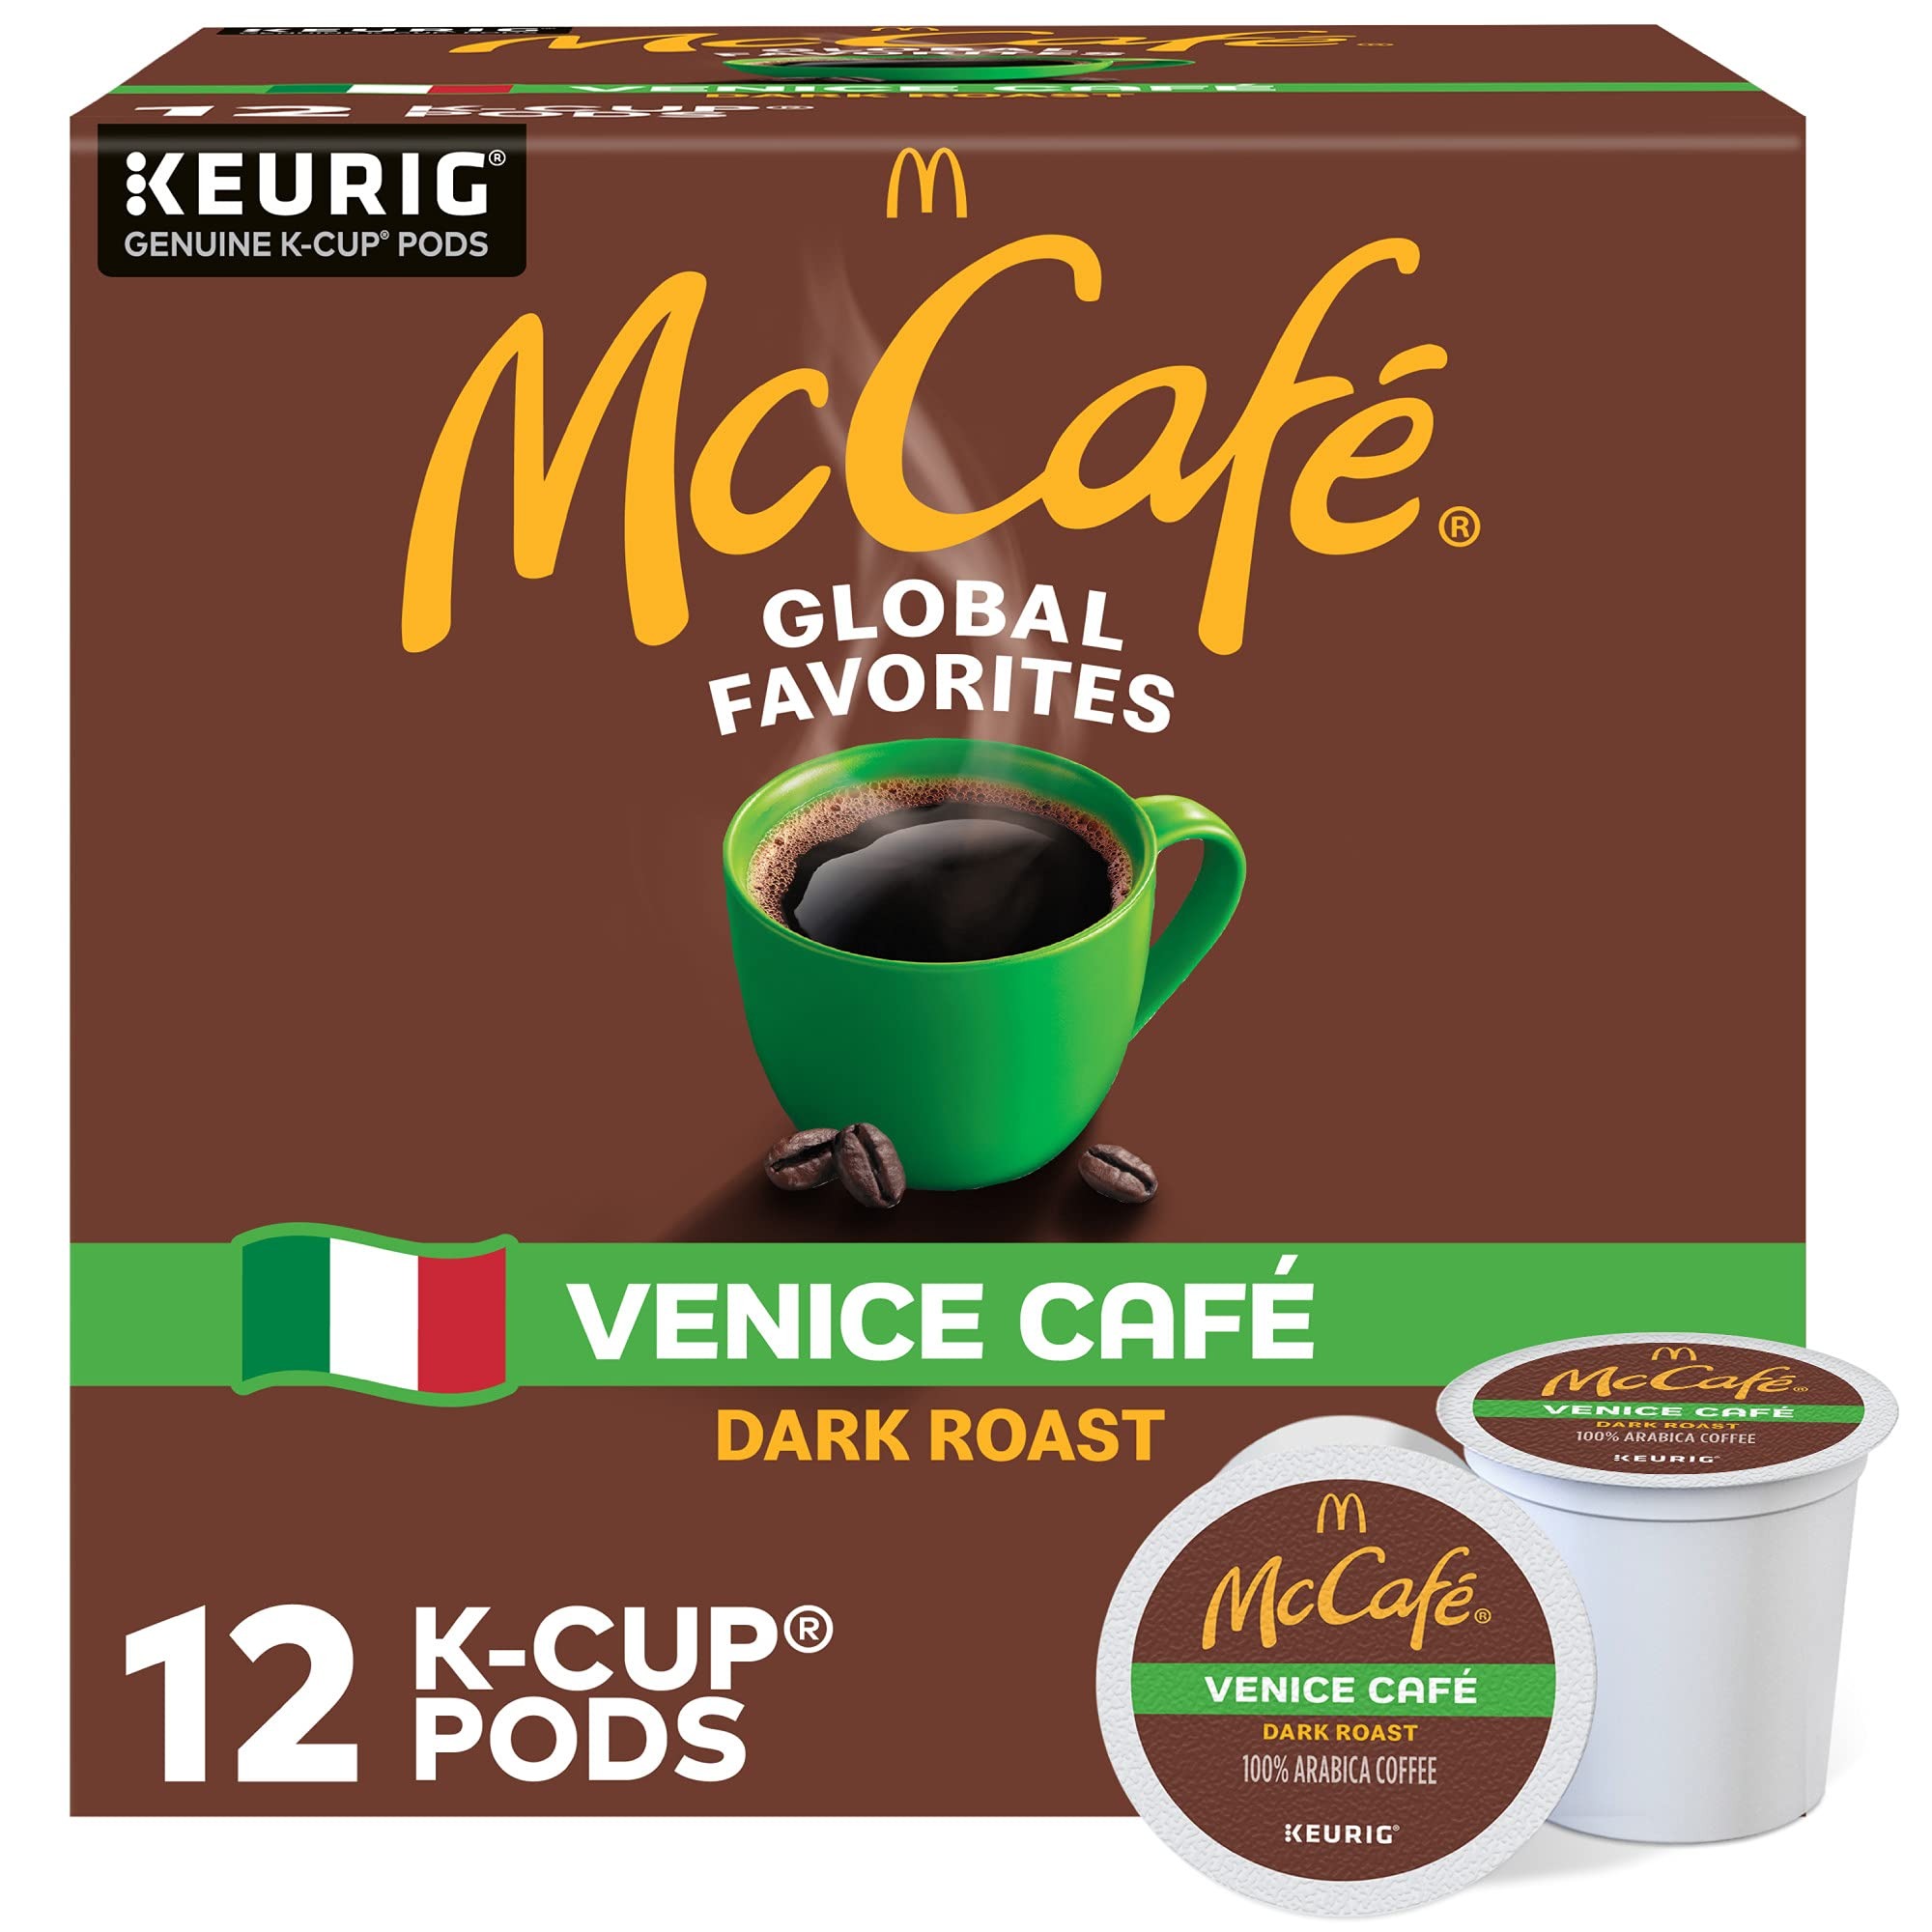
Item Name: McCafe Venice Café, Single Serve Coffee Keurig K-Cup Pods, Dark Roast Coffee, 12 Count
Bullet Point 1: ROAST: Dark Roast caffeinated coffee made with Arabica beans, and certified Orthodox Union Kosher
Bullet Point 2: RECYCLABILITY: Introducing McCafé Recyclable K-Cup Pods. The same great taste, now made from recyclable material. Check locally, not recycled in all communities
Bullet Point 3: SUSTAINABILITY: We use 100 percent Responsibly Sourced coffee to support a healthier planet and an improved quality of life for farming communities
Bullet Point 4: QUALITY: We start with premium Arabica beans, then expertly roast in a temperature-controlled environment to bring out the best taste, every time
Bullet Point 5: COMPATABILITY: Contains genuine K-Cup pods, engineered for guaranteed quality and compatibility with all Keurig K-Cup coffee makers
Value: 12.0
Unit: Count

Price: 10.95